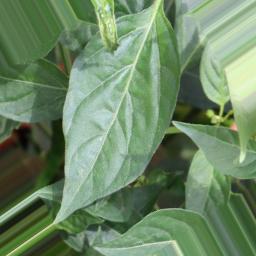
Label: healthy